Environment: real
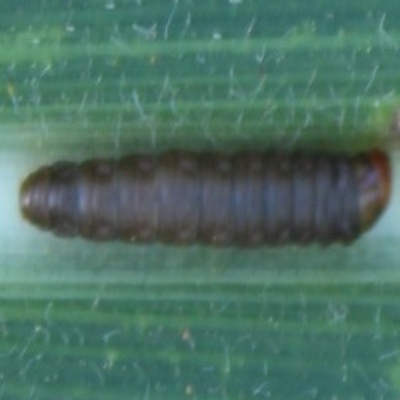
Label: fall_armyworm